Trans Island Limousine Service

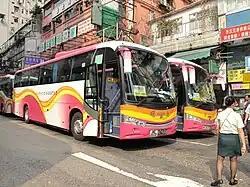
Located Prince Edward, Hong Kong

Trans Island Limousine Service Ltd (a.k.a. TIL) is a subsidiary of Kwoon Chung Bus Company. It is the main cross-boundary bus company in Hong Kong. The company was established in 1973, providing cross boundary coach service between Hong Kong and Guangdong Province, China/Shenzhen International Airport. From 2010, TIL worked with SZIA to provide up-stream check-in services for passengers taking a flight from SZIA in Hong Kong. Up-stream check-in service is available in a number of TIL ticketing centers, including Mong Kok (Prince Edward), Tsim Sha Tsui, Kowloon Tong, Sheung Wan and Shenzhen Bay Port.